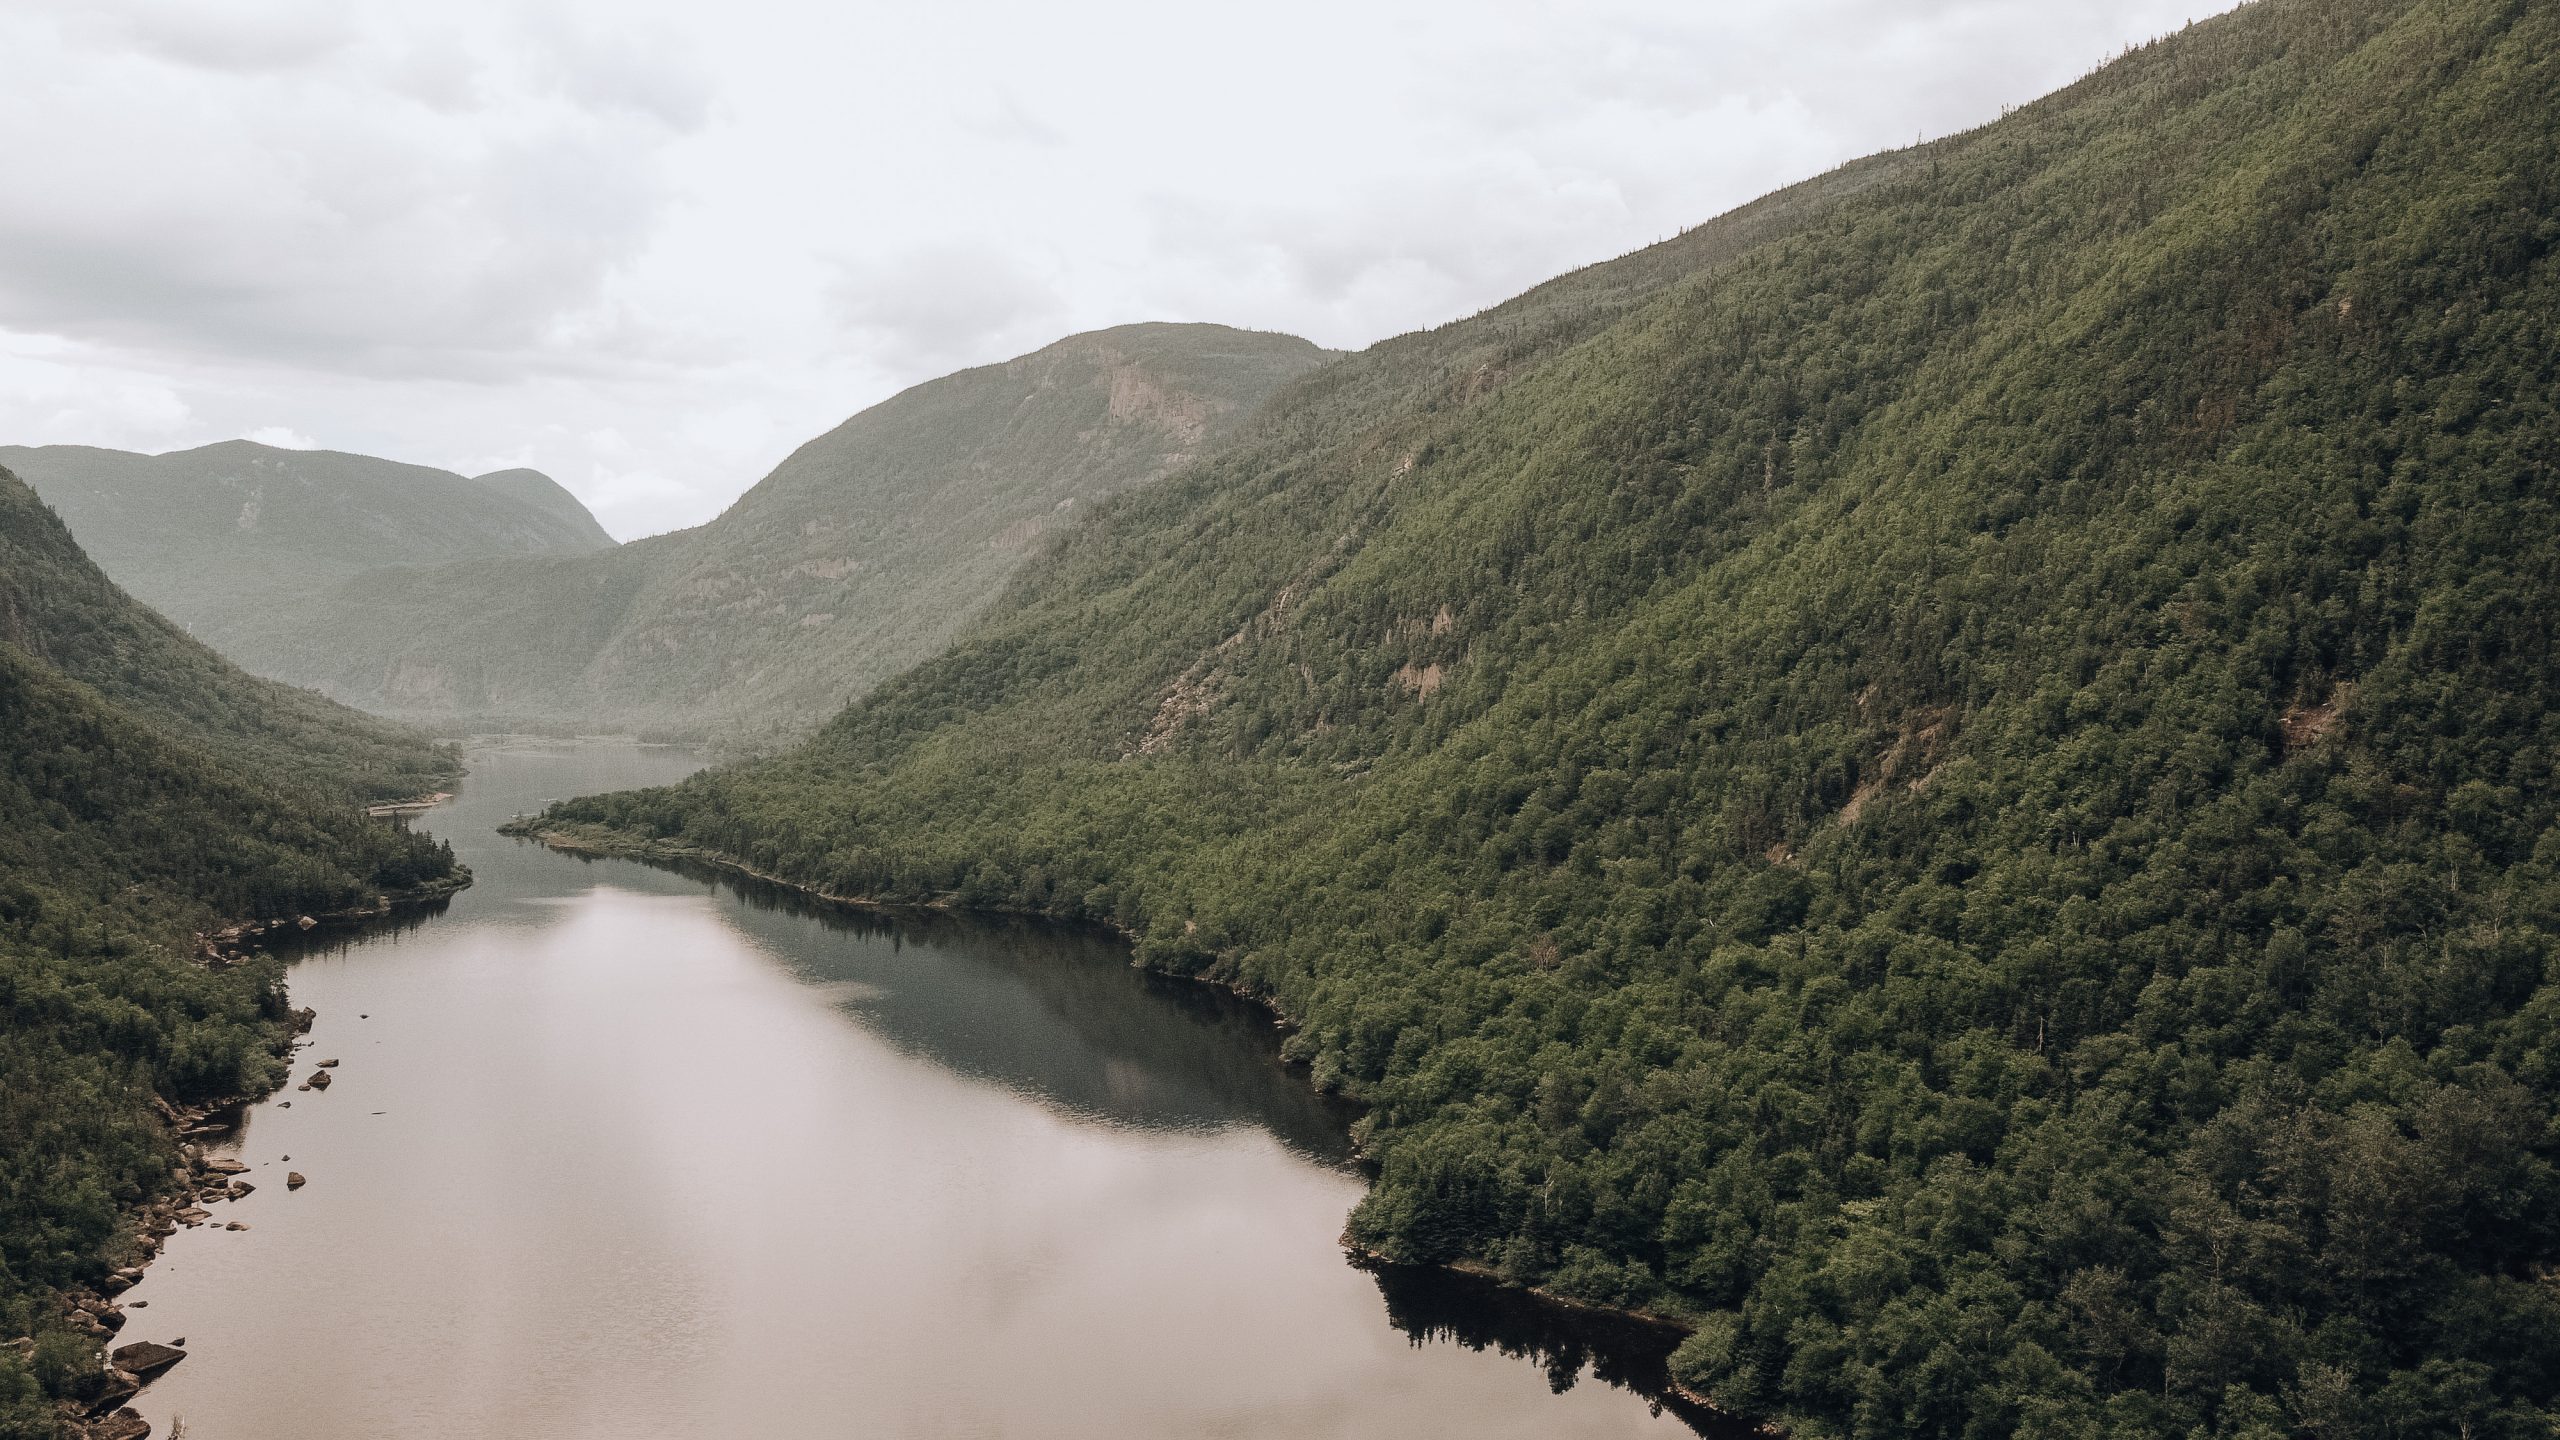
water, cloud, sky, mountain, water resources, plant, natural landscape, lake, watercourse, fluvial landforms of streams, bank, mountainous landforms, landscape, geological phenomenon, forest, valley, hill, mountain range, mountain river, tarn, hill station, riparian zone, geology, reservoir, jungle, lake district, tree, stream, loch, lacustrine plain, ridge, sound, mist, road, rock, coast, reflection, floodplain, tropical and subtropical coniferous forests, massif, valdivian temperate rain forest, rainforest, inlet, tourism, channel, arroyo, riparian forest, tributary, grassland, river